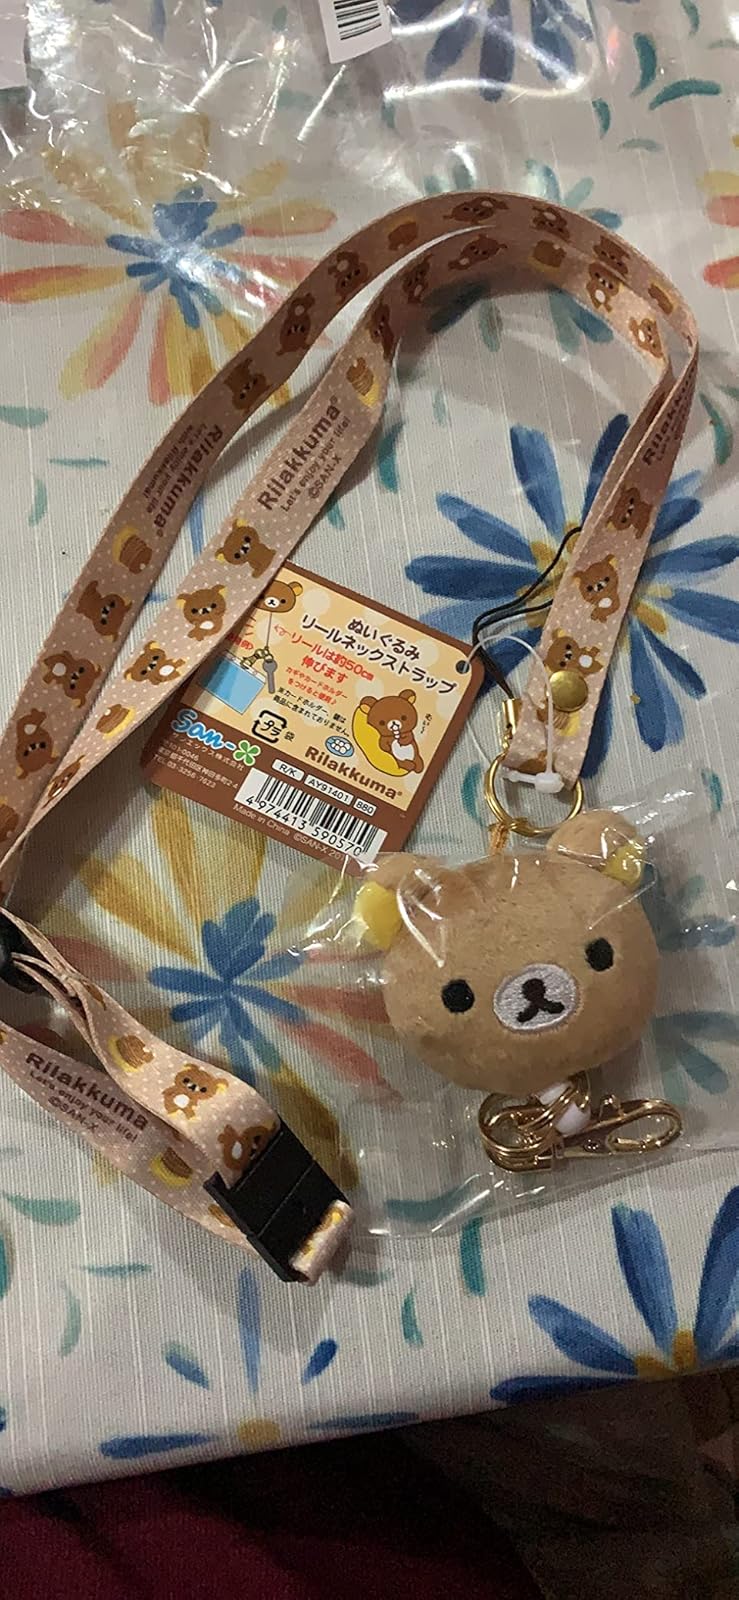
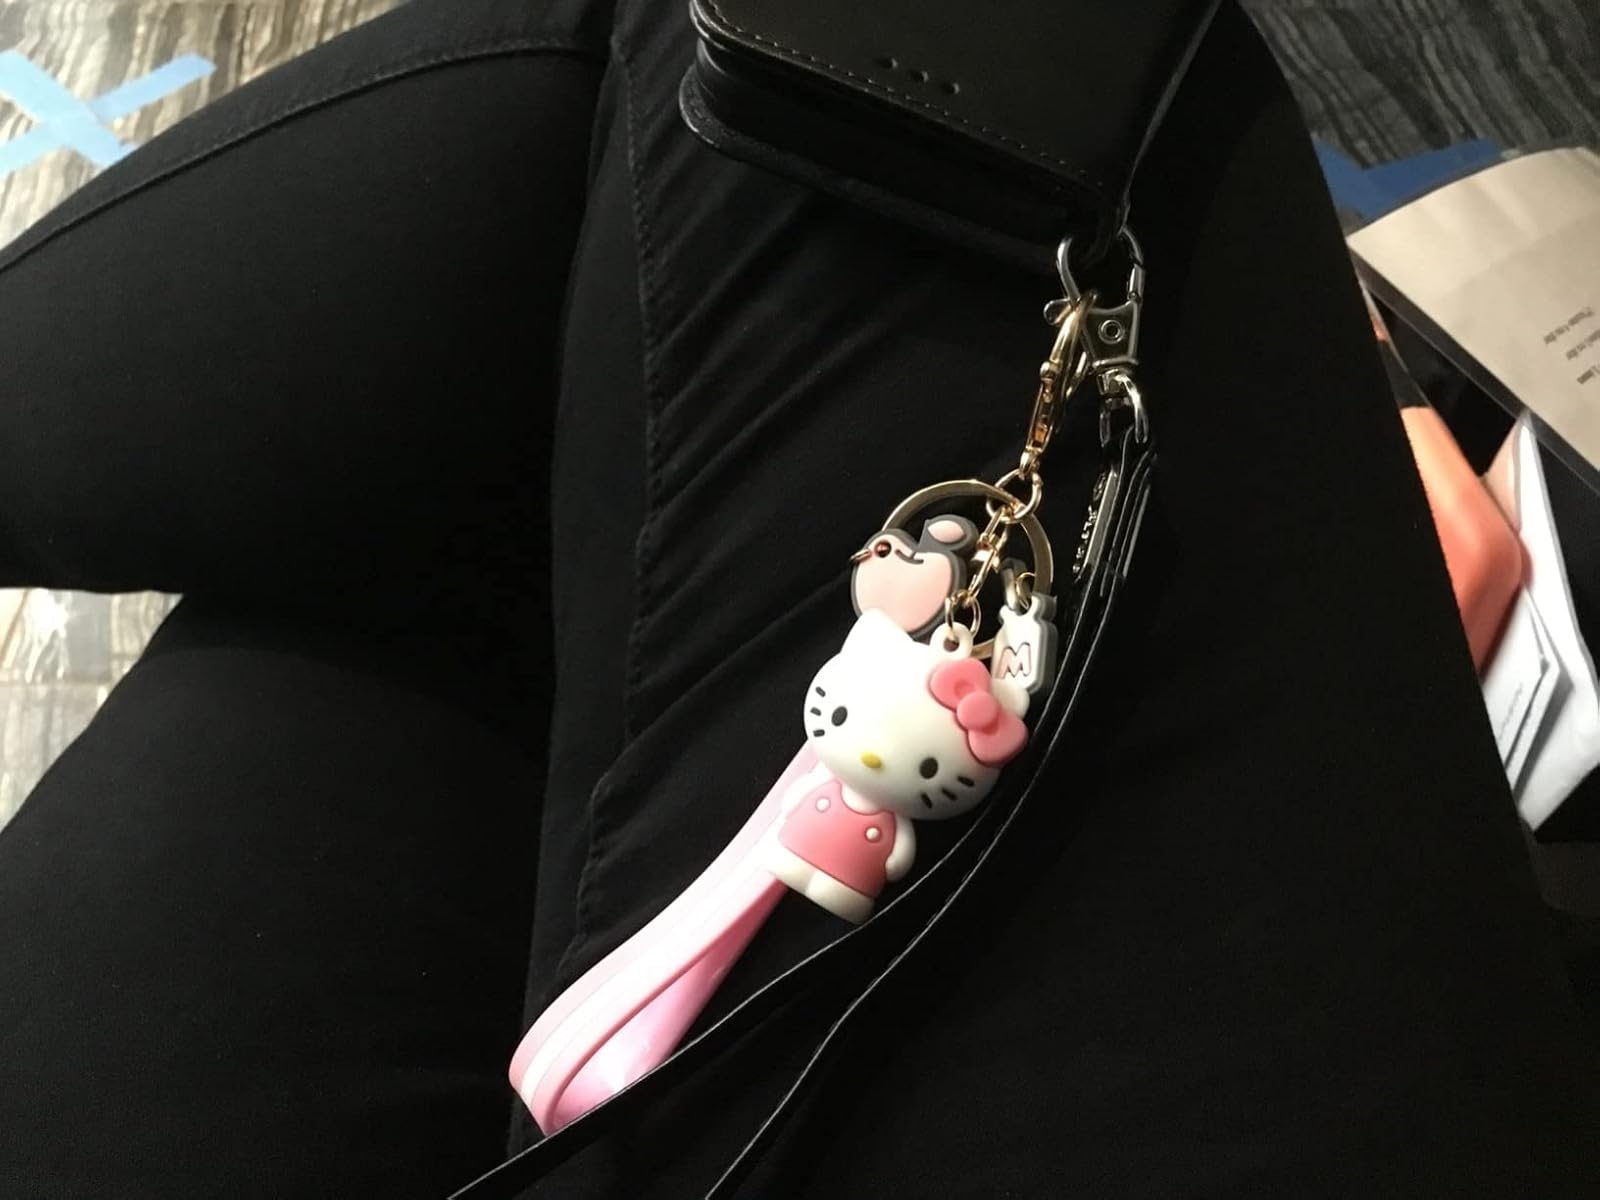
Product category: accessories_keychain
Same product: no